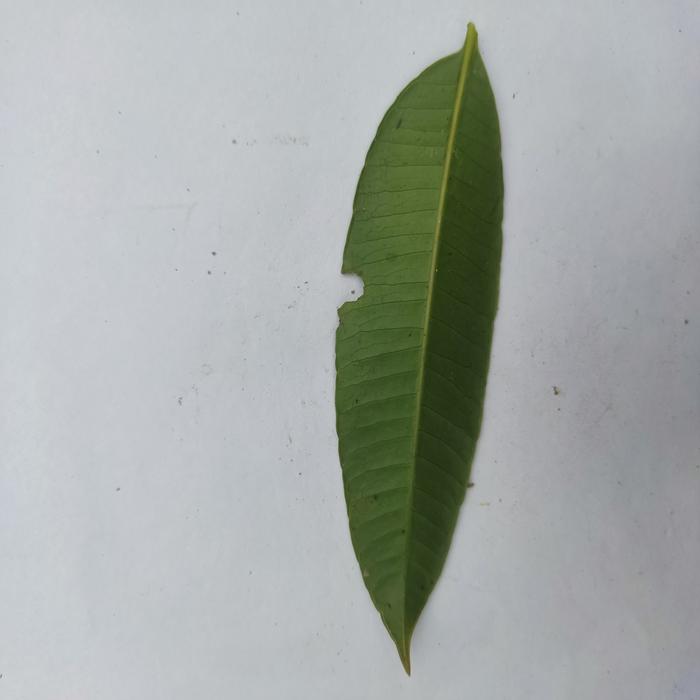
Crop: Hog Plum
Leaf condition: Heathy_Leaf